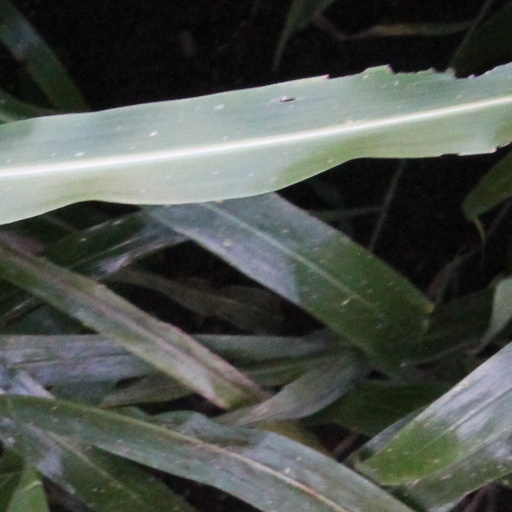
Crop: sorghum